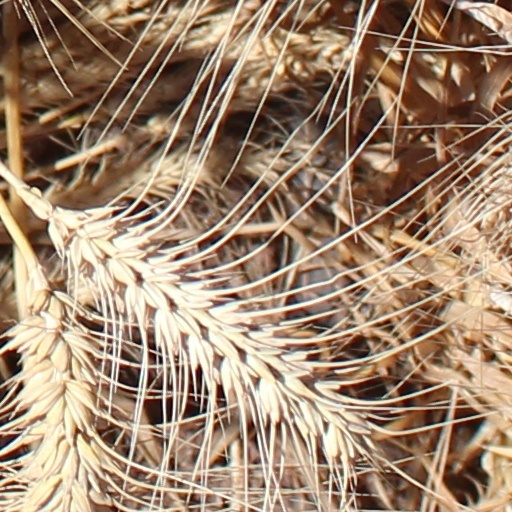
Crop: wheat